Last Fool Show

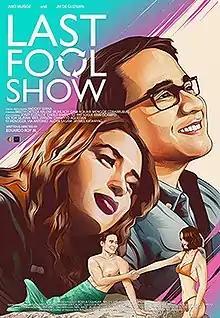
Theatrical release poster

Last Fool Show is a 2019 Filipino romantic comedy film written and directed by Eduardo Roy Jr. with the film producer and current ABS-CBN Corporation president Carlo Katigbak. It was filmed in Boracay island in the Philippines starring Arci Muñoz and JM de Guzman. The film was released in the Philippines on April 10, 2019, and April 18, 2019, in the United Arab Emirates.